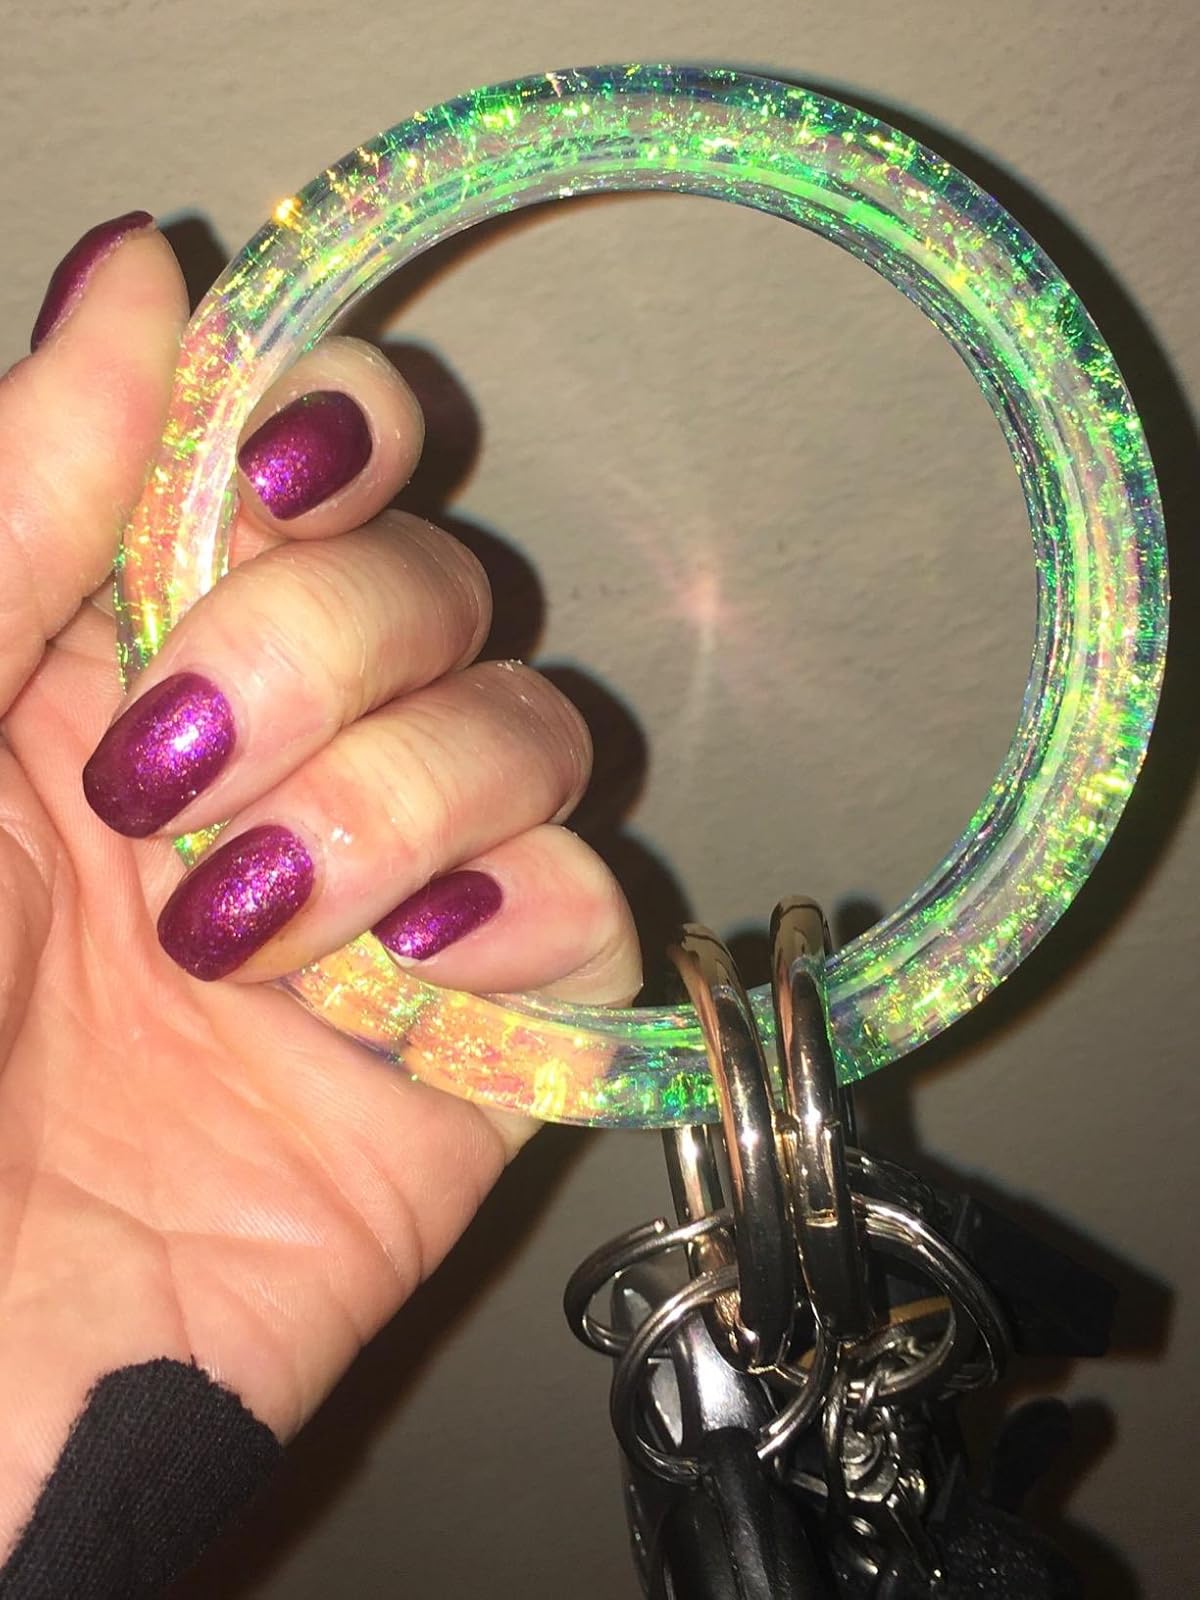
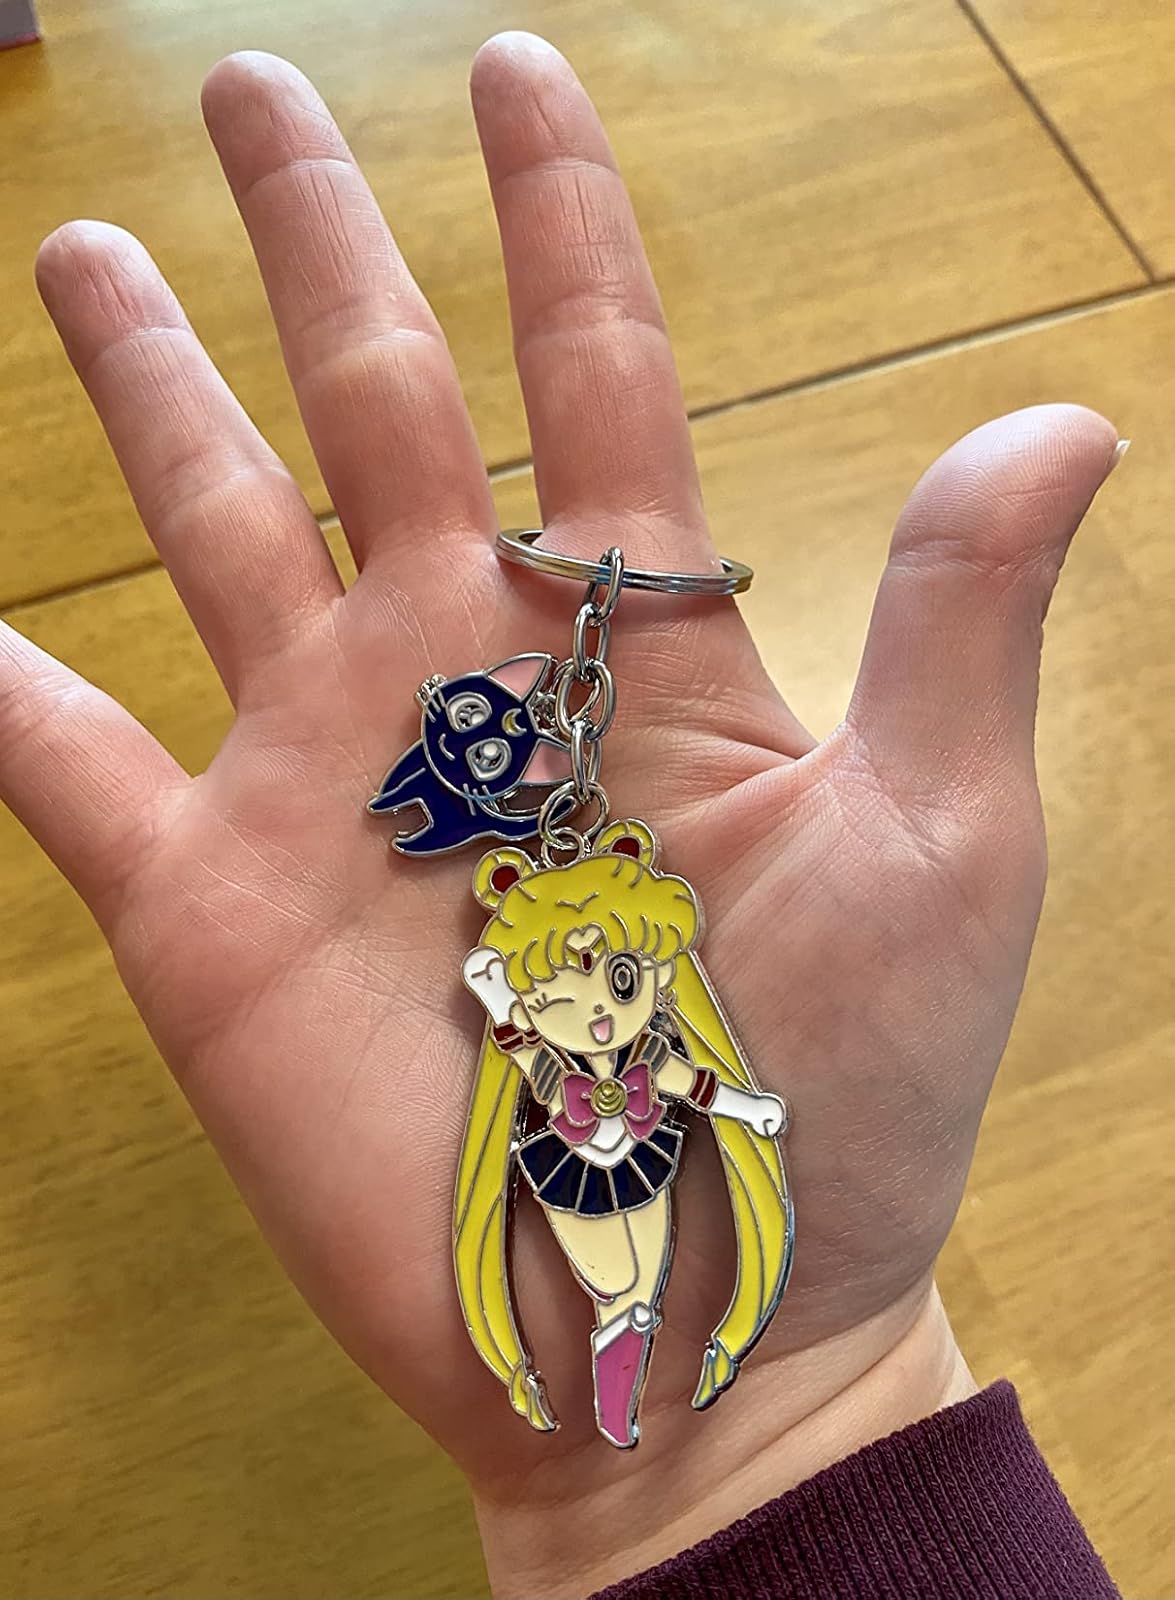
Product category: accessories_keychain
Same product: no